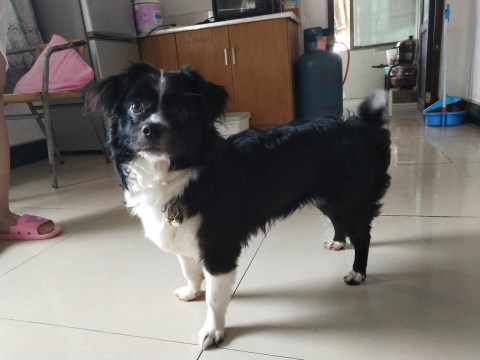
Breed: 2594-n000109-Border_collie